Alfred Duvaucel

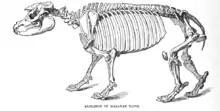
Drawing of a skeleton of a Malayan tapir by Richard Lydekker, 1890s

Duvaucel set off to Padang, and collected specimens of the Malayan tapir, Sumatran rhinoceros, several monkeys, reptiles, deer and axis in this area. He returned to Calcutta with several cases of stuffed animals, skeletons, skins and some live monkeys.